Wratislaw von Fürstenberg

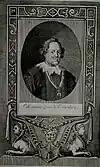
Print of Wratislaw I, Count of Fürstenberg

Wratislaw I, Count of Fürstenberg (also called Wratislaw the Elder) (31 January 1584 – 10 July 1631) was an officer in Spanish and Austrian service, as well as a diplomat and President of the Imperial Court Council.